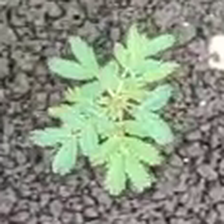
Weed species: Dwarf_cassia_(Chamaecrista pumila)